Puente Marqués de Ureña

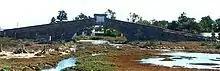

Puente Marqués de Ureña is a bridge located in San Fernando in the Province of Cádiz, Andalusia, Spain. It was built in the 18th century in honour of the Marqués de Ureña.